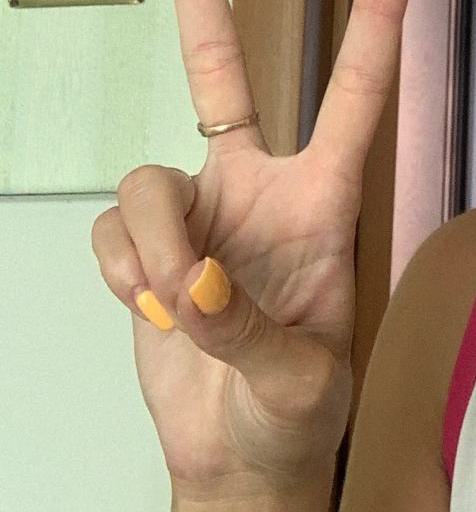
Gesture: peace